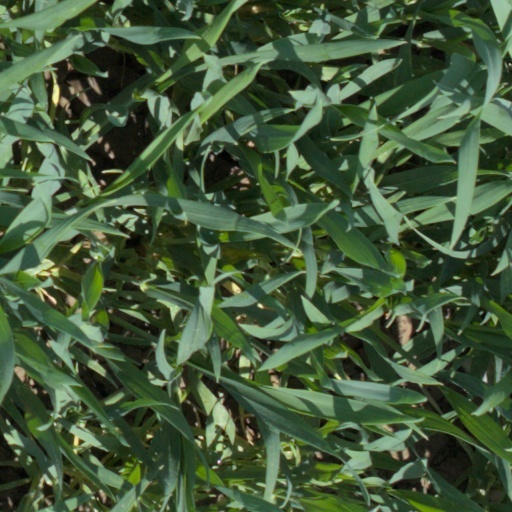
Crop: wheat